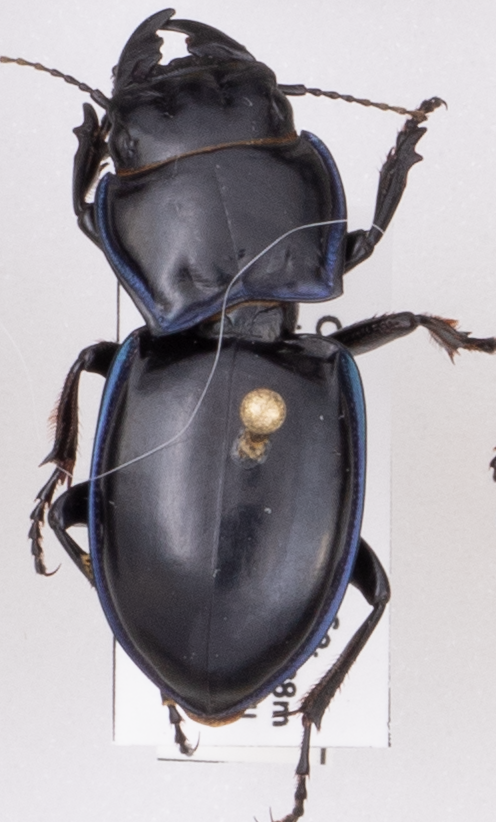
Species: Pasimachus elongatus
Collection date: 2022-09-28
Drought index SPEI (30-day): -0.462
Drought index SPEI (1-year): -1.642
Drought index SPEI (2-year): -1.084